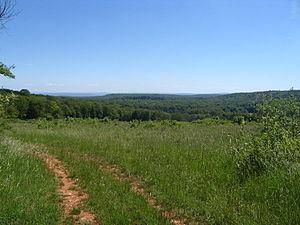
La Communauté de communes des Combes est une communauté de communes française située dans le département de la Haute-Saône en France en région Bourgogne-Franche-Comté.
Mailley-et-Chazelot est une commune française située dans le département de la Haute-Saône, en région Bourgogne-Franche-Comté.